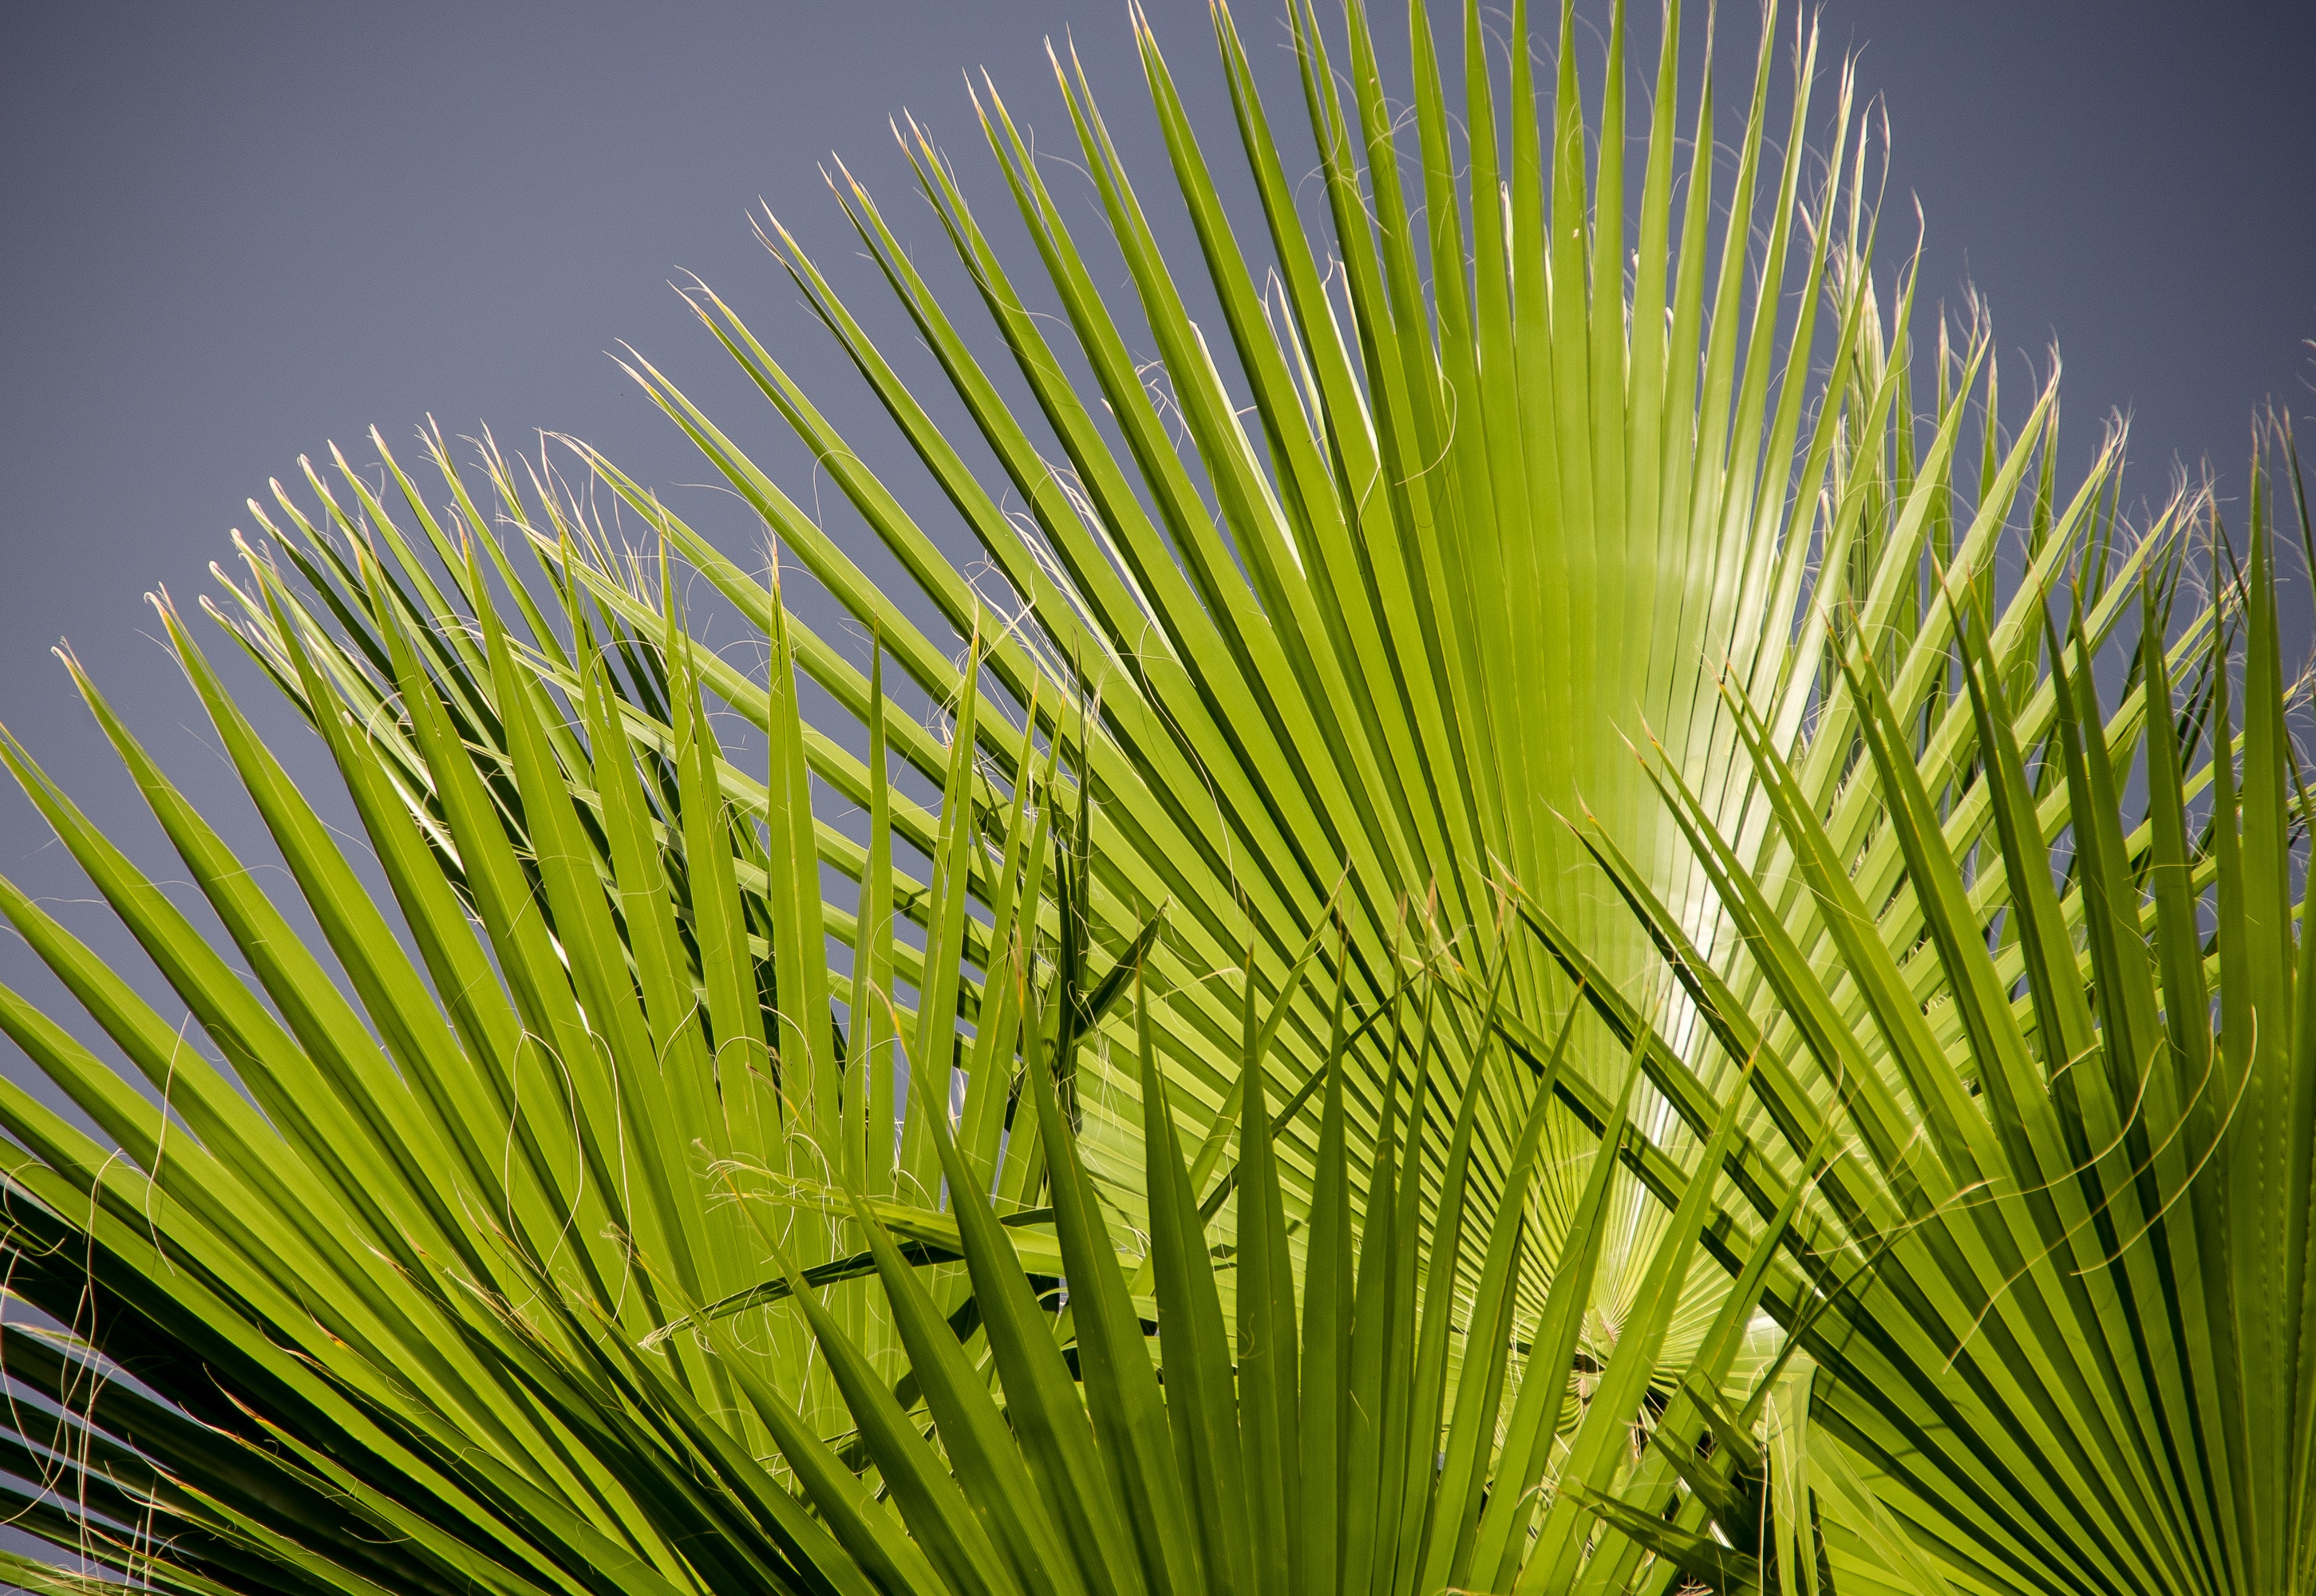
tree, nature, grass, branch, plant, sunlight, leaf, flower, foliage, pattern, green, palm, tropical, botany, flora, close up, fronds, macro photography, flowering plant, grass family, plant stem, woody plant, land plant, arecales, palm family